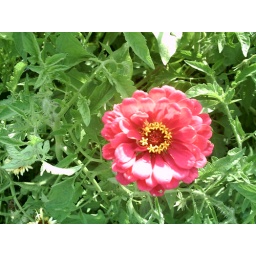
Pink, yellow and green dance in this symphony of biology